New Horizons

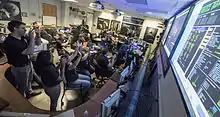
View of Mission Operations at the Applied Physics Laboratory in Laurel, Maryland (July 14, 2015)

The goal of the mission is to understand the formation of the Plutonian system, the Kuiper belt, and the transformation of the early Solar System. The spacecraft collected data on the atmospheres, surfaces, interiors, and environments of Pluto and its moons. It will also study other objects in the Kuiper belt. "By way of comparison, "New Horizons" gathered 5,000 times as much data at Pluto as Mariner did at the Red Planet."